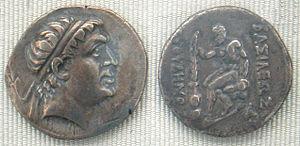
Euthydème Iᵉʳ ou Euthydemos ou Euthydmus est un souverain de la Bactriane grecque, qui règne de 223 à 200 ou 195 av. J.-C.